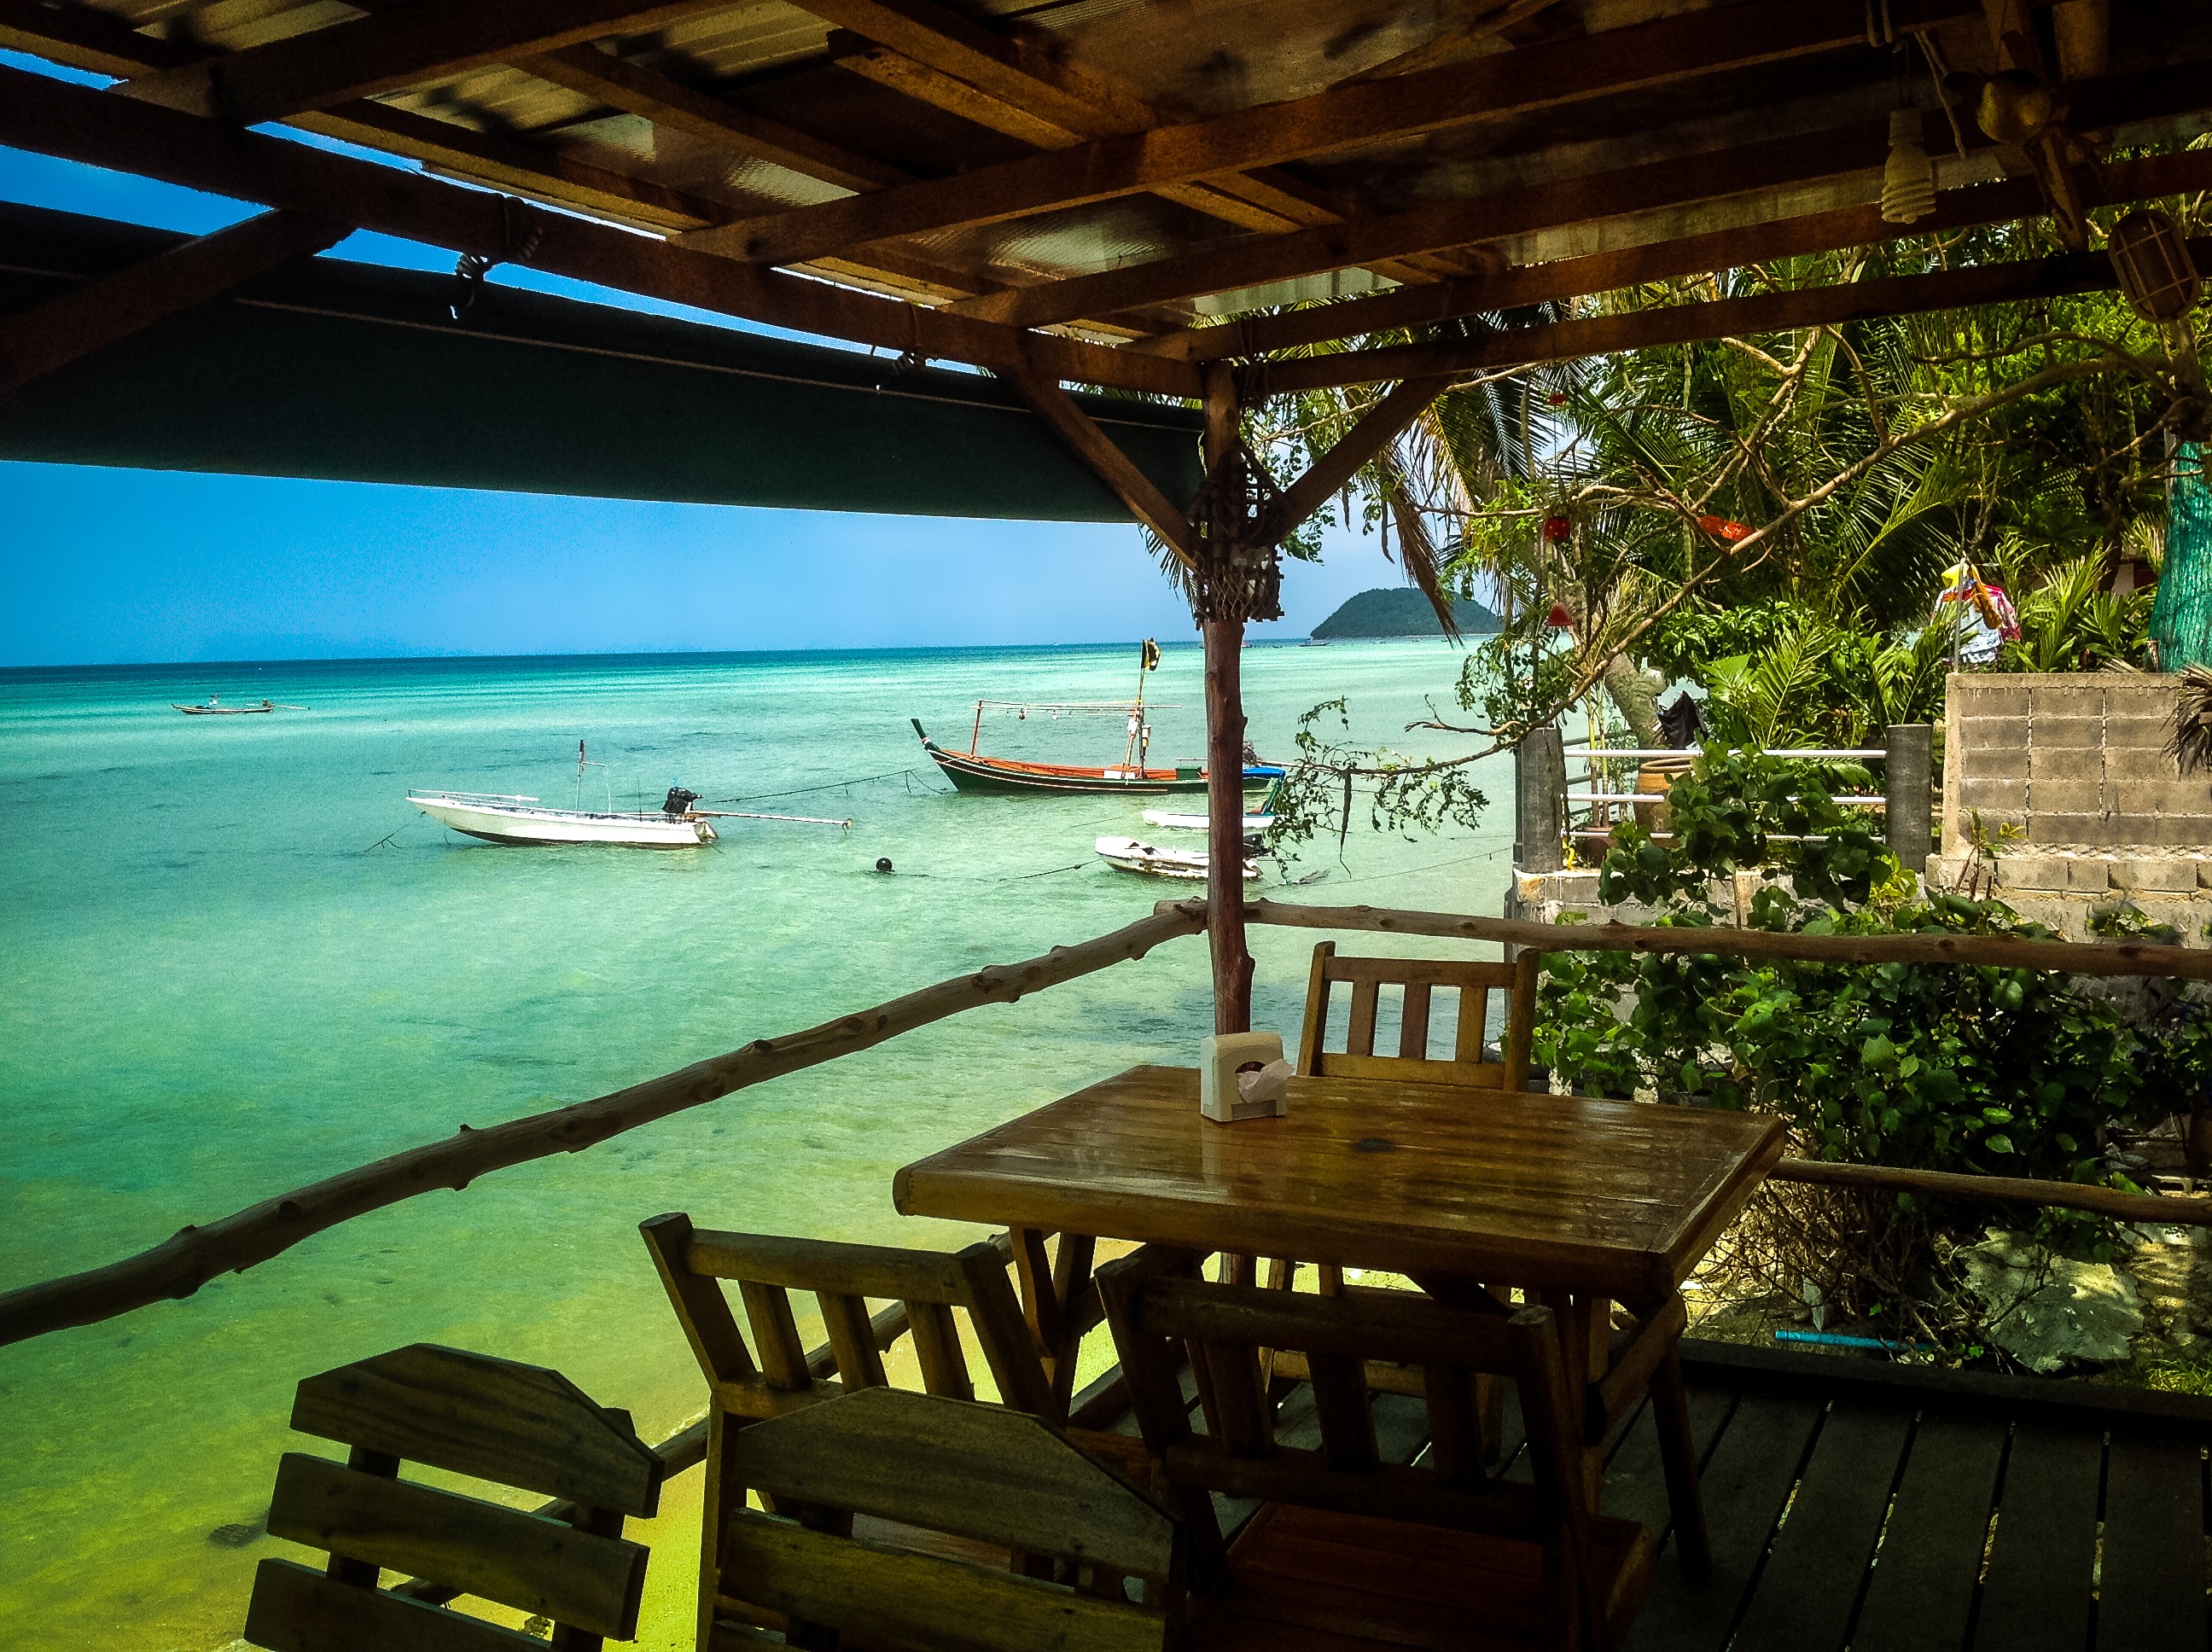
landscape, water, vacation, travel, swimming pool, asia, leisure, thailand, outdoors, resort, boats, waterscape, estate